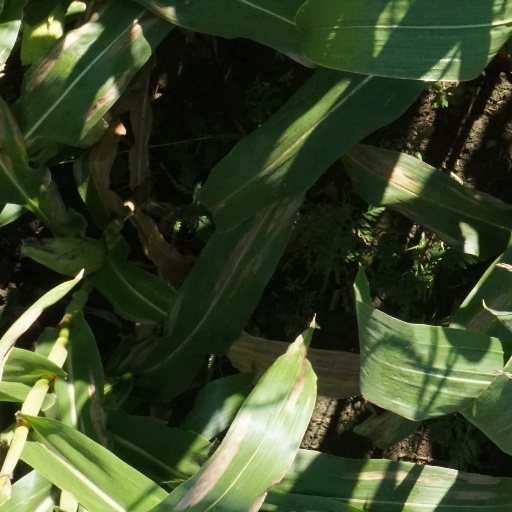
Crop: maize; corn